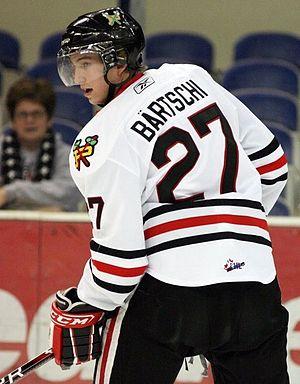
Sven Bärtschi, né le 5 octobre 1992 à Langenthal dans le canton de Berne, est un joueur professionnel suisse de hockey sur glace. Il évolue au poste d'ailier gauche.